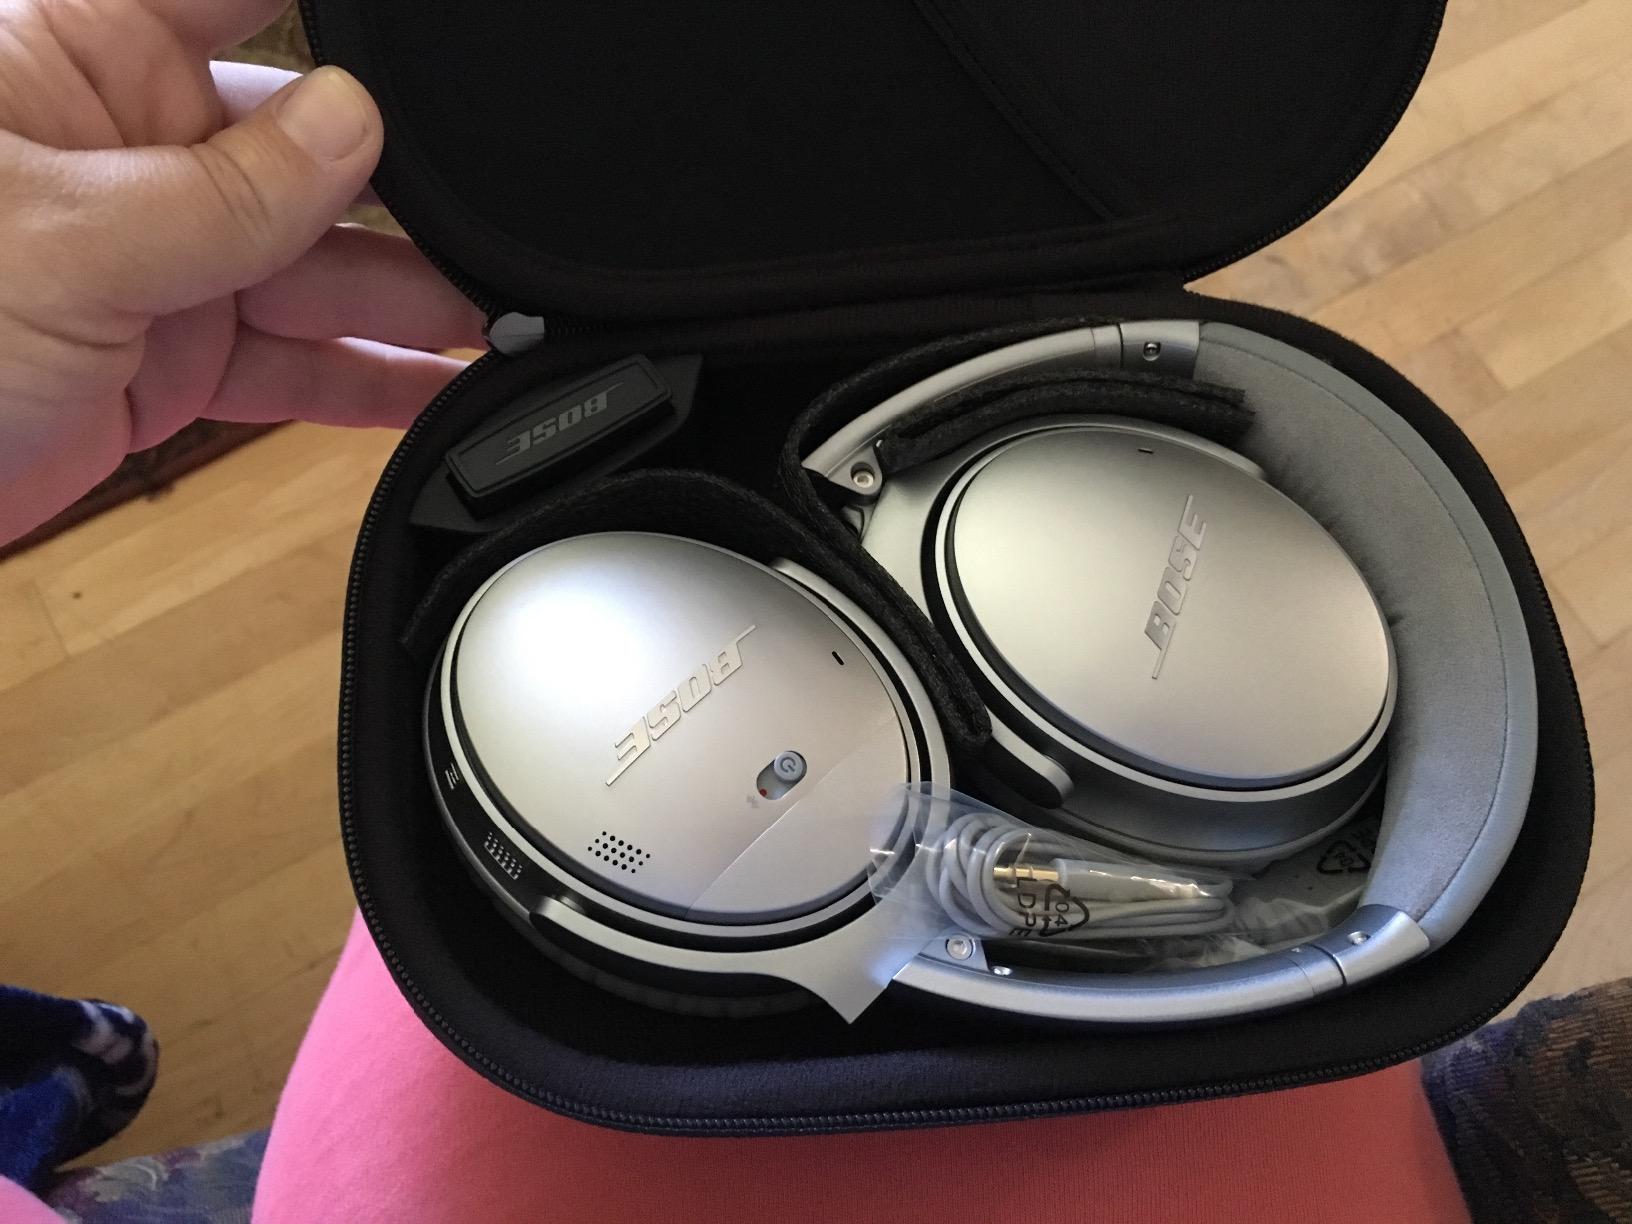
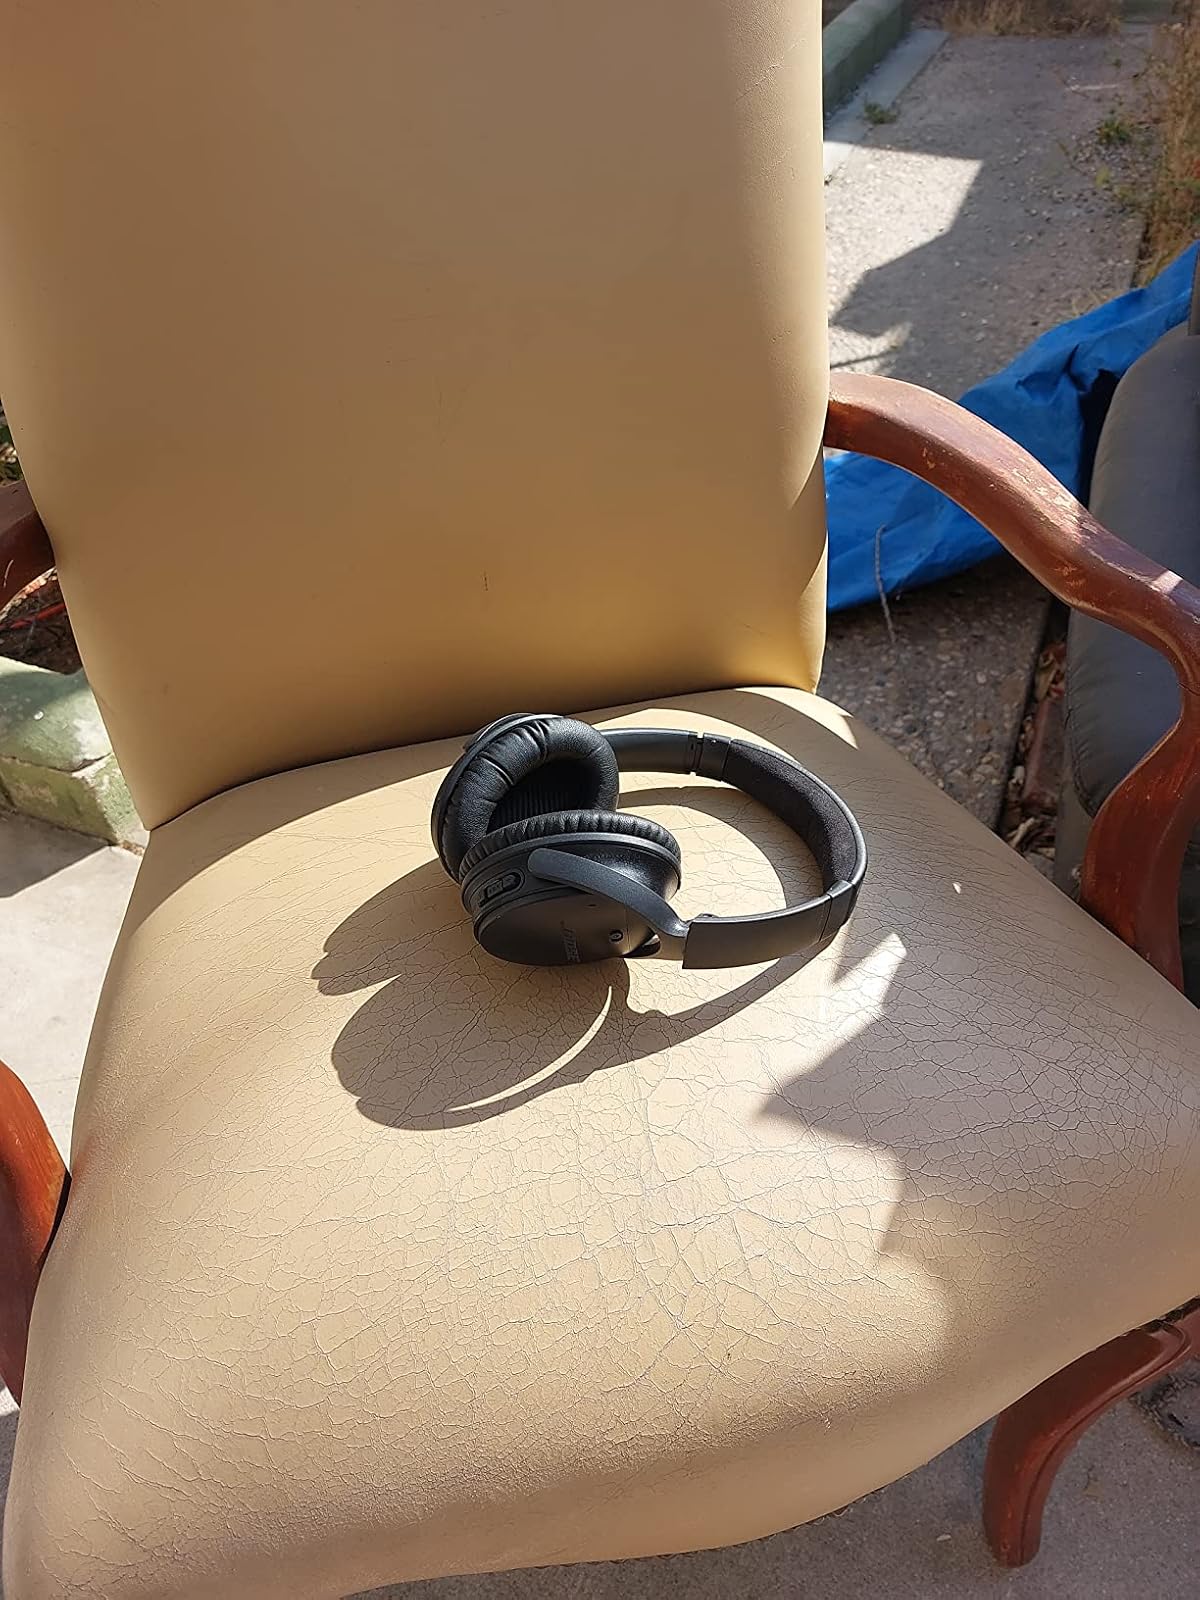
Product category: headphones
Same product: no